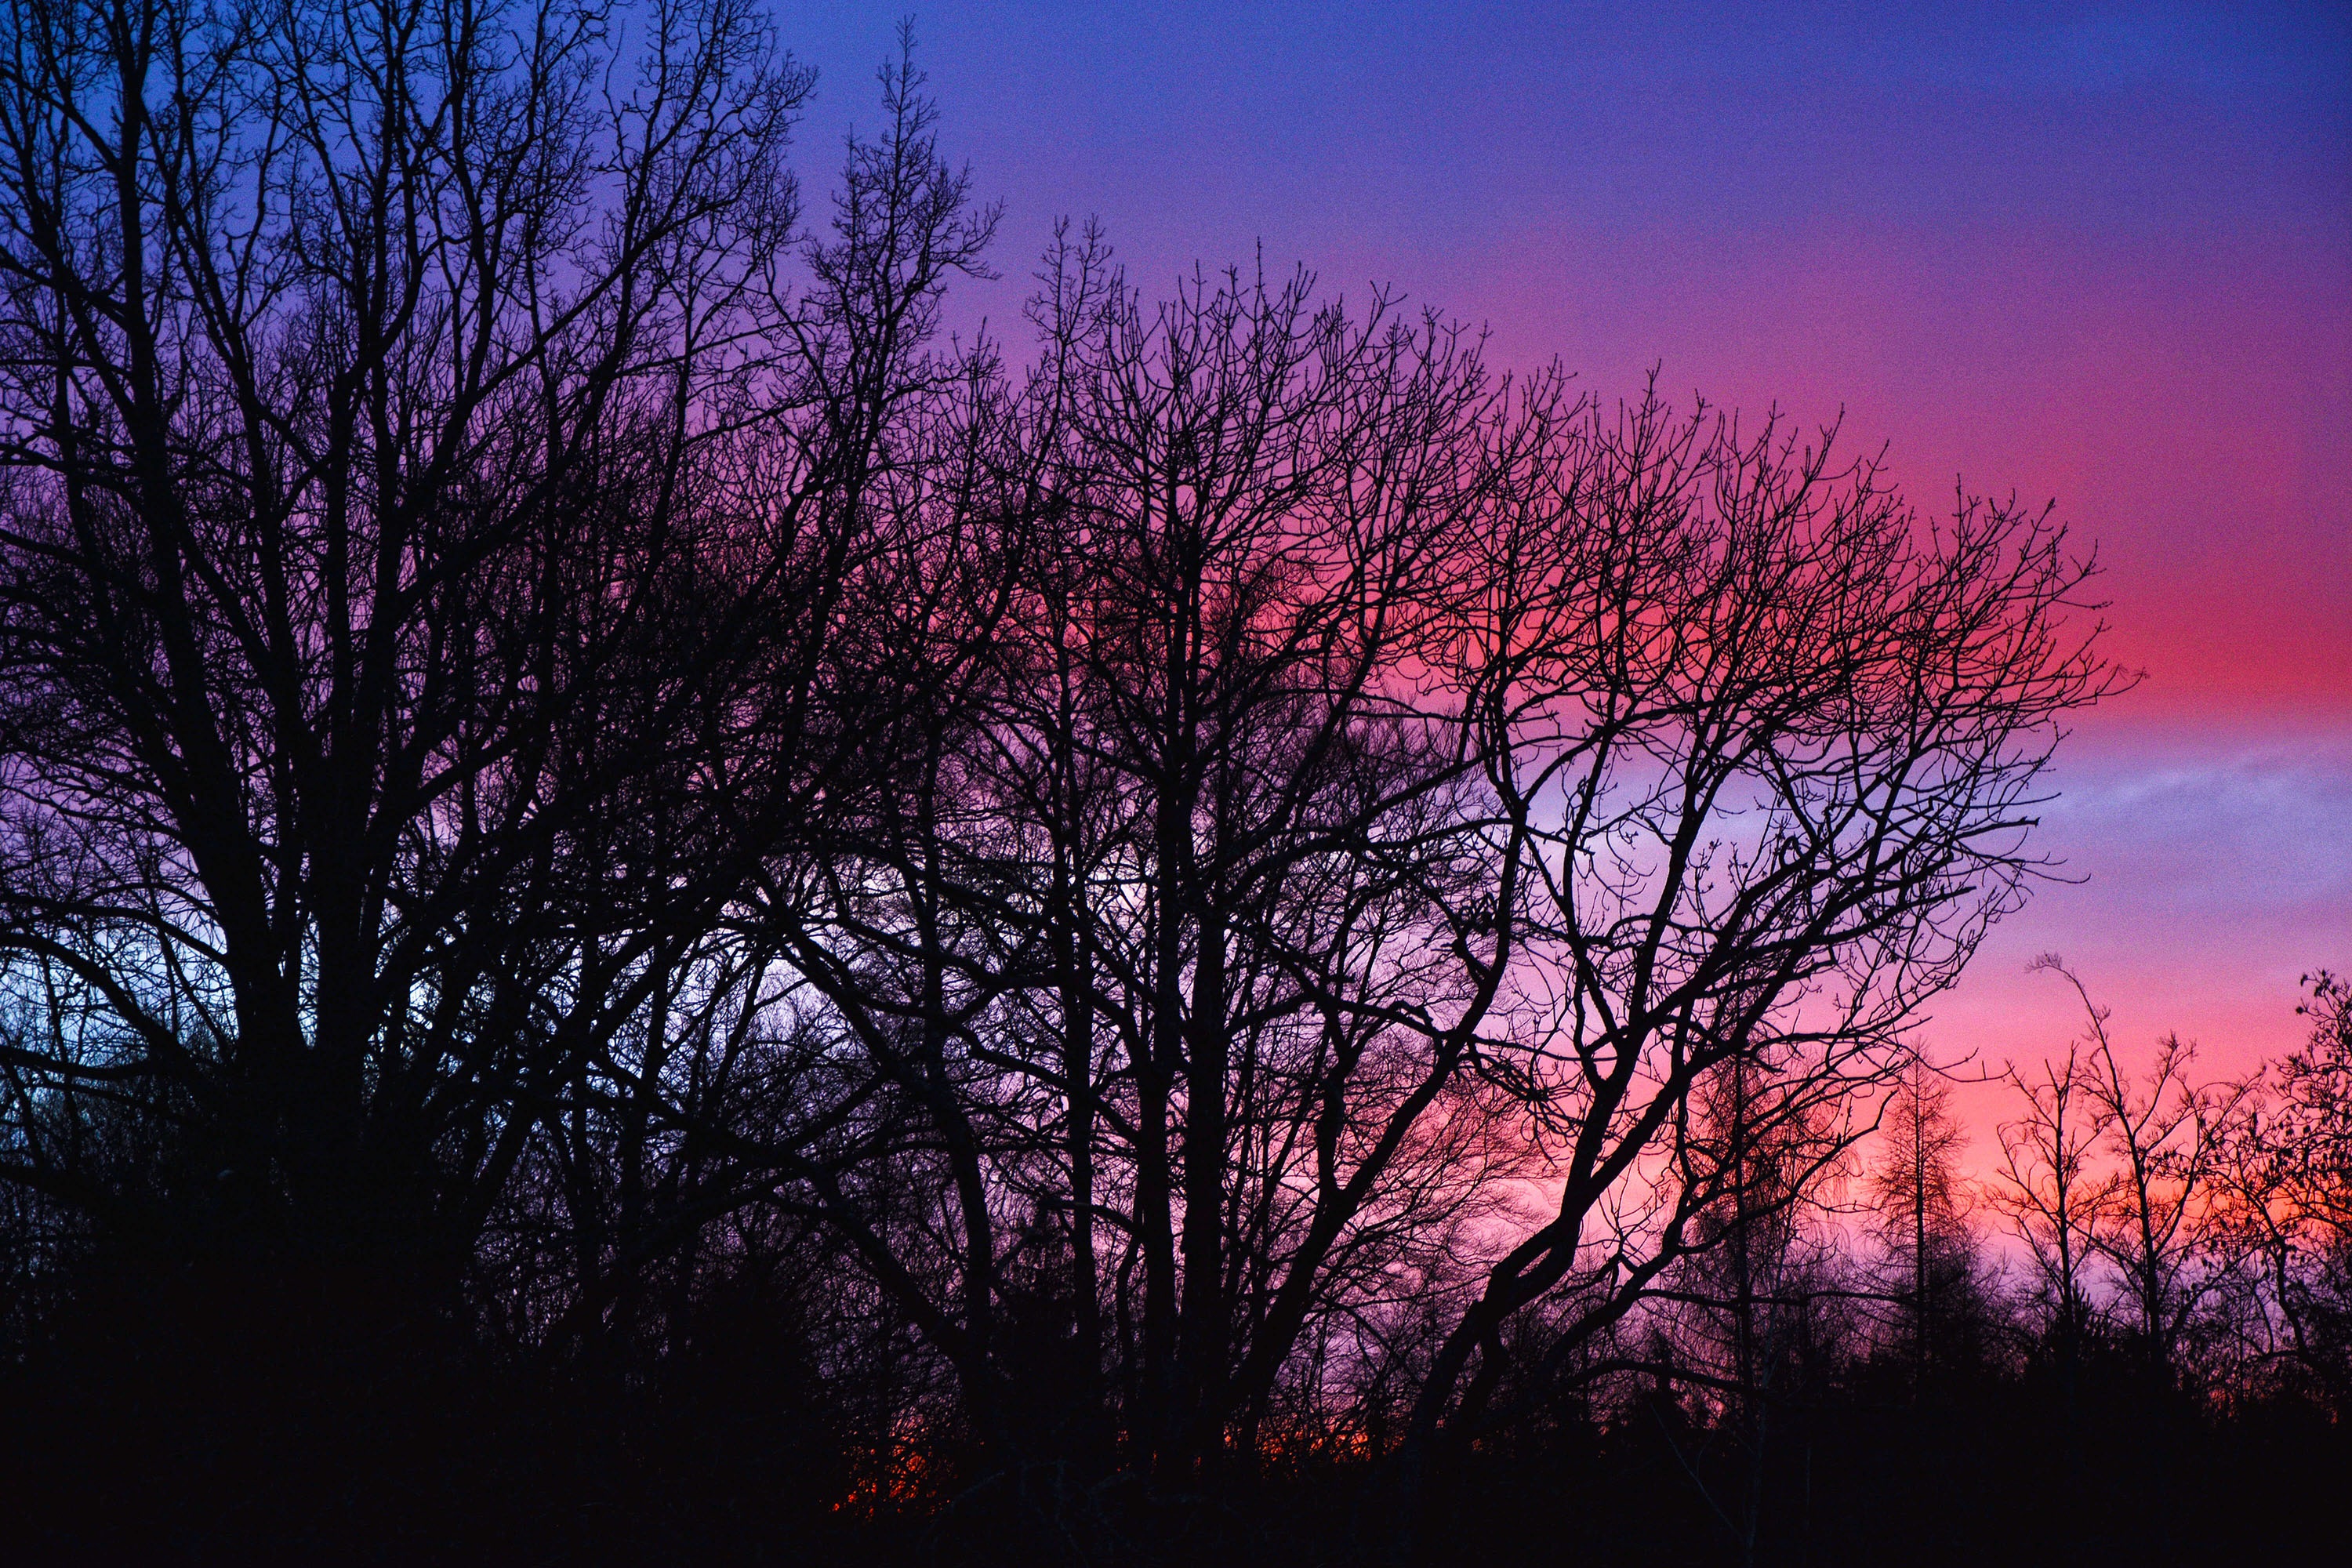
tree, nature, branch, sky, sunrise, sunset, morning, dawn, atmosphere, dusk, evening, color, trees, sundown, afterglow, atmospheric phenomenon, woody plant, red sky at morning